List of international presidential trips made by Jimmy Carter

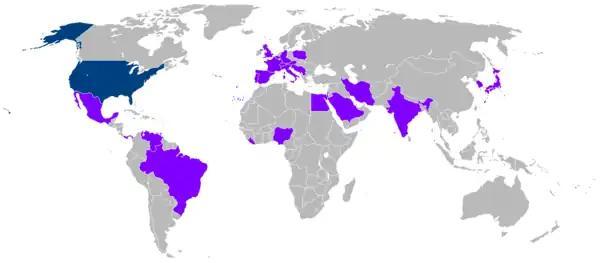
World map highlighting countries visited by Jimmy Carter while president.

Multilateral meetings of the following intergovernmental organizations took place during Jimmy Carter's presidency (1977–1981).